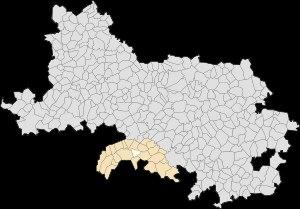
Hénu est une commune française située dans le département du Pas-de-Calais en région Hauts-de-France.